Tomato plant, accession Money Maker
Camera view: vertical (180 deg); turntable rotation: 270 degrees
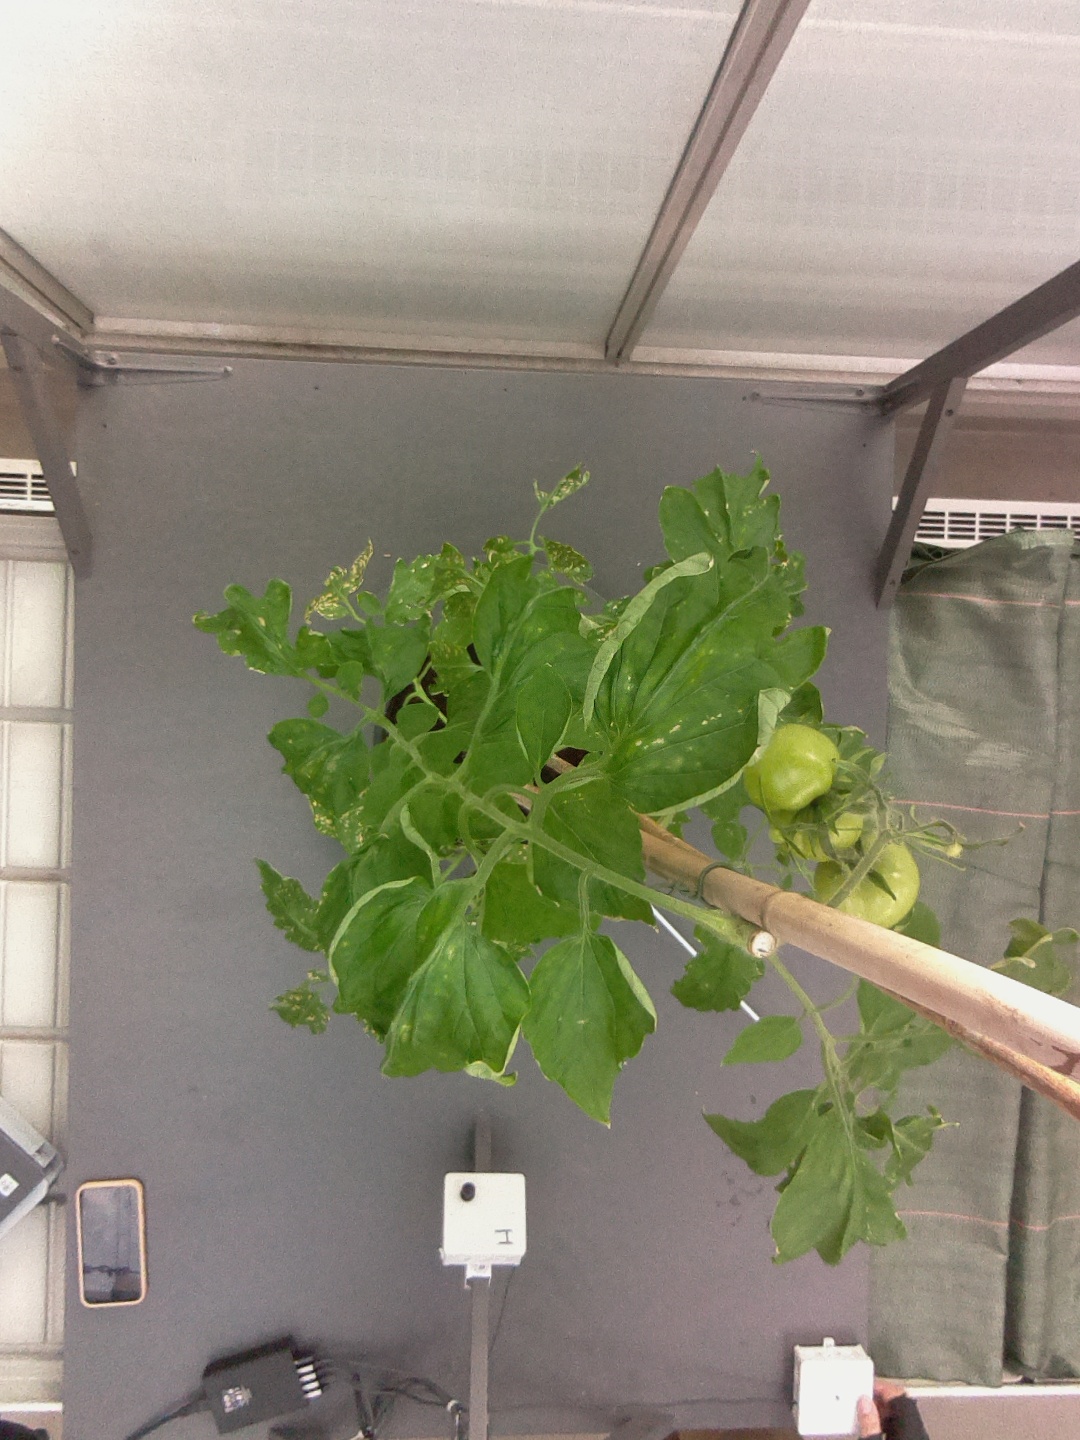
BBCH growth stage 73: 30%-40% of final fruit size